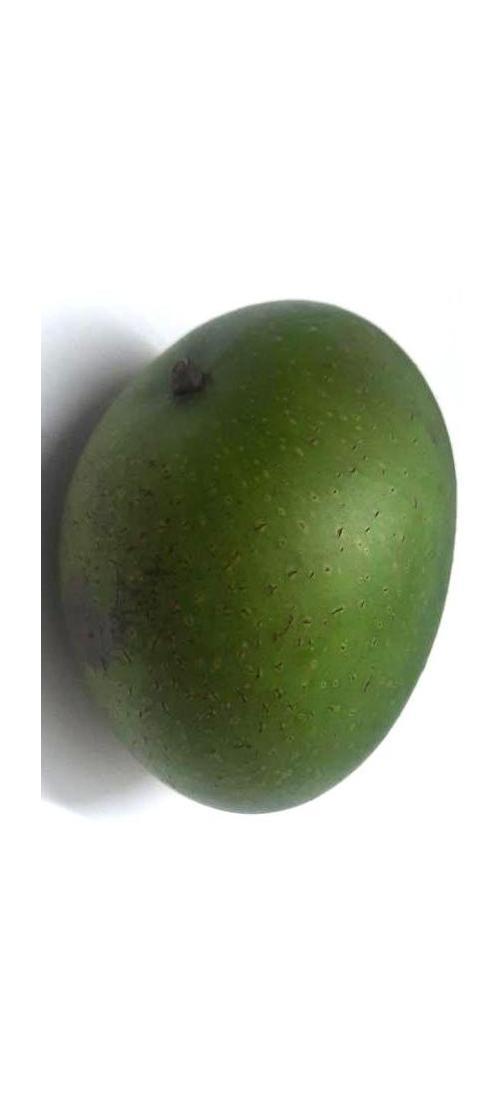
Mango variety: Ashshina Zhinuk